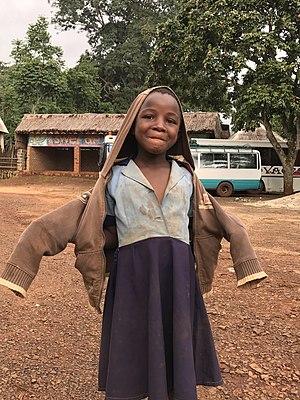
Dans le cadre d'une mission humanitaire menée par une association du Cameroun, ""les enfants de Metchachri"", j'ai pris le cliché de cette jeune fille dans le village de Batoufam dans l'ouest du Cameroun en aout 2017. This is an image with the theme ""Africa on the Move or Transport"" from: Cameroon"
Le Cameroun, en forme longue la république du Cameroun, est un pays d'Afrique centrale, situé entre le Nigéria au nord-nord-ouest, le Tchad au nord-nord-est, la République centrafricaine à l'est, la république du Congo au sud-est, le Gabon au sud, la Guinée équatoriale au sud-ouest et le golfe de Guinée au sud-ouest. Les langues officielles sont le français et l'anglais pour un pays qui compte une multitude de langues locales.
Batoufam est un village de l'ouest Cameroun, en pays Bamiléké. C'est aussi le siège d'une chefferie traditionnelle de 2ᵉ degré.